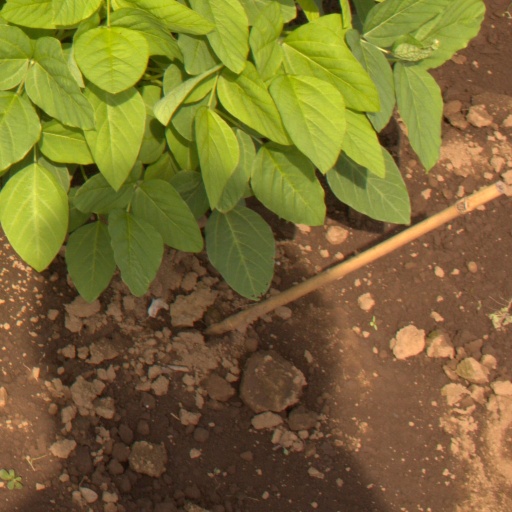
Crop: soybean